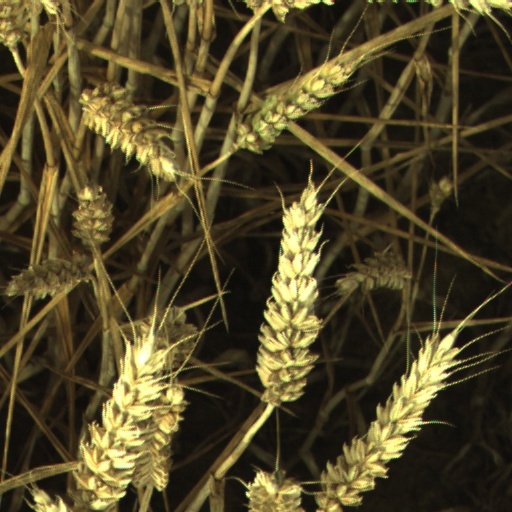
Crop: wheat